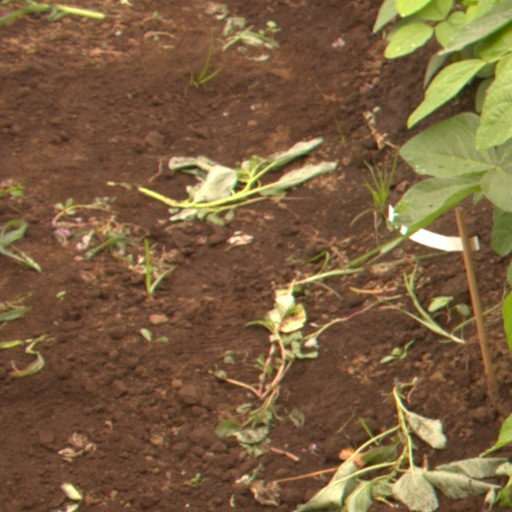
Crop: soybean